Going Berserk

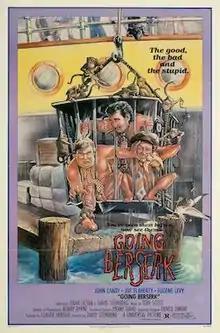
Theatrical release poster

Going Berserk is a 1983 American-Canadian comedy film starring John Candy, Joe Flaherty, and Eugene Levy and directed by David Steinberg.